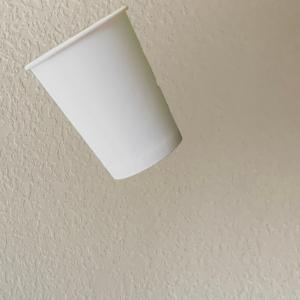
Label: cups